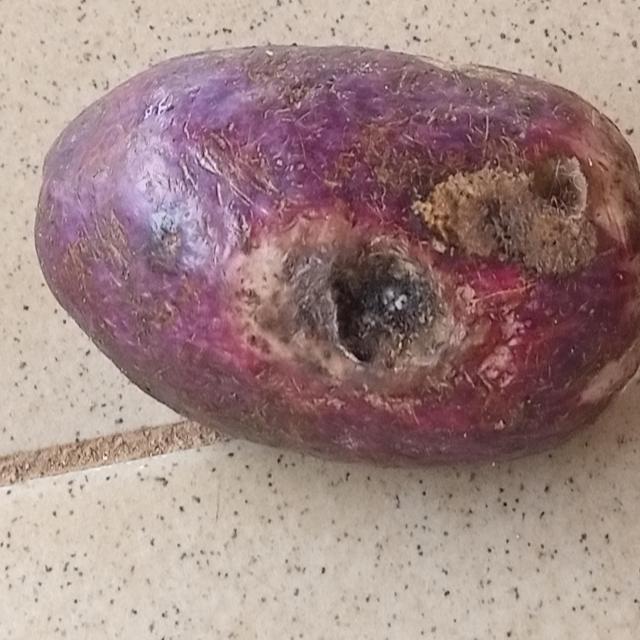
Plum grade: bruised